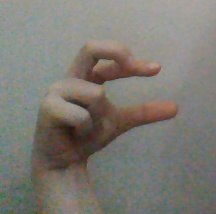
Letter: thal